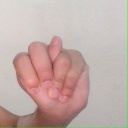
अक्षर: न